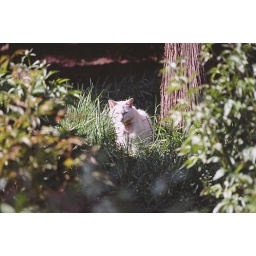
feral cat in the tall grass